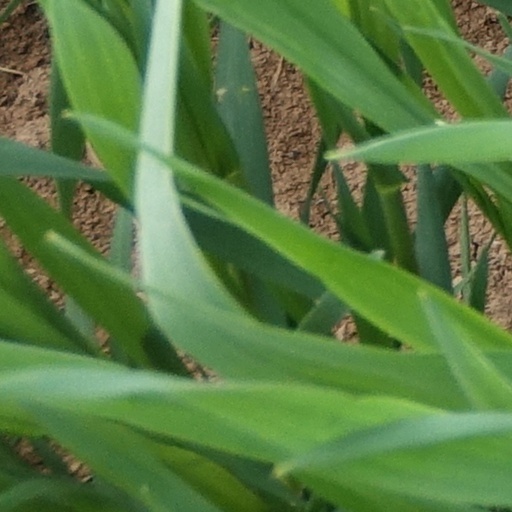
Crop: wheat